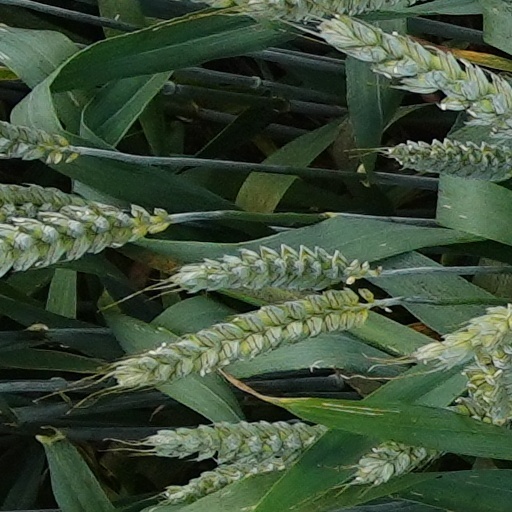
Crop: wheat